Battle of Ngọc Hồi-Đống Đa

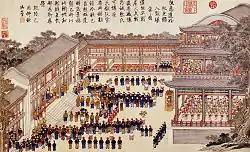
The Qianlong Emperor receiving Nguyễn Huệ's peace envoy Nguyễn Quang Hiển

Seven days later, Sun Shiyi arrived in Guangxi. There, he met Lê Chiêu Thống. According to the "Khâm định Việt sử Thông giám cương mục", Sun comforted Lê Chiêu Thống and promised that he would gather new troops and reinstall him. Lê Chiêu Thống and his supporters were accommodated in Guilin.